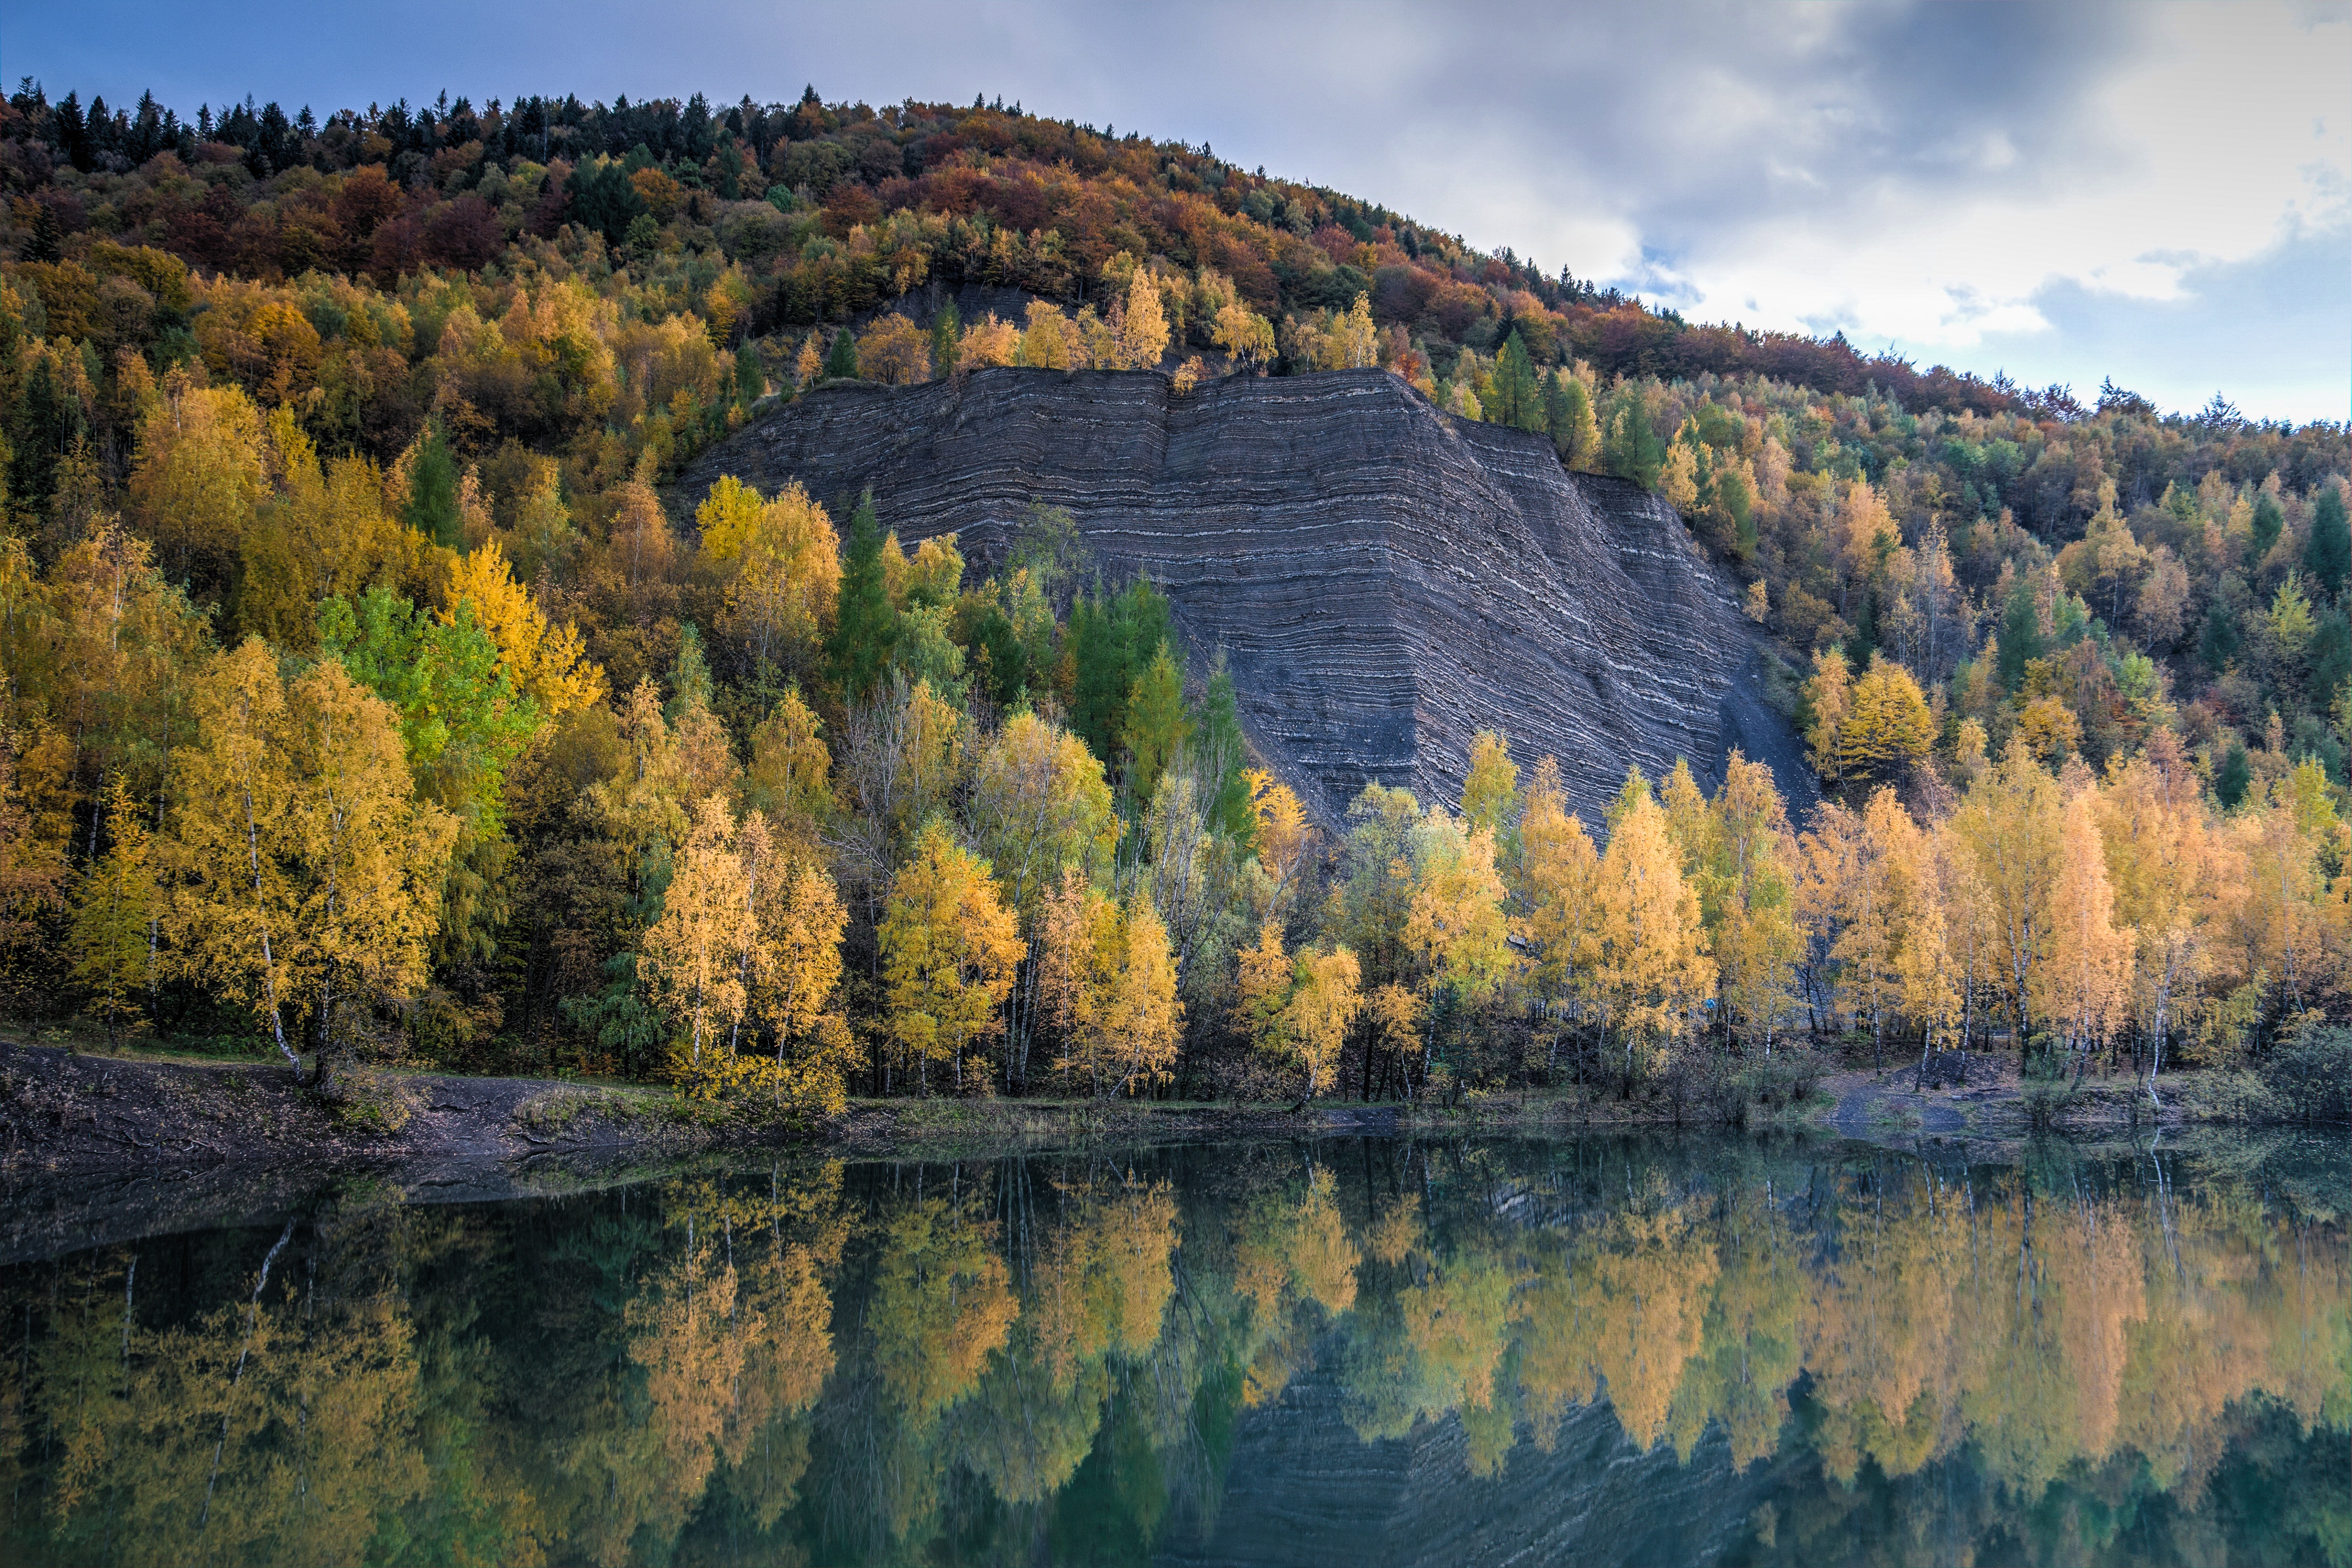
landscape, tree, nature, forest, wilderness, mountain, plant, meadow, morning, leaf, fall, lake, river, pond, reflection, autumn, season, woodland, habitat, loch, ecosystem, natural environment, atmospheric phenomenon, woody plant